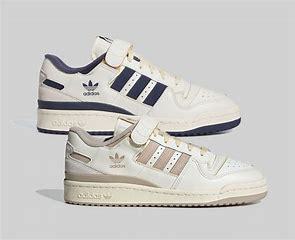
Brand: adidas
Model: originals Adidas Originals Forum 84